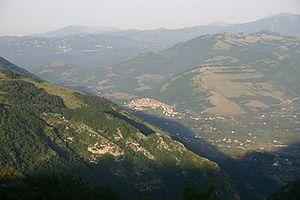
Sanza est une commune italienne de la province de Salerne dans la région Campanie en Italie.